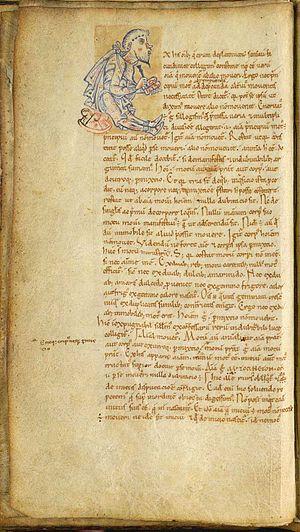
Le Songe de Scipion est un texte de Cicéron, au sixième et dernier livre du De Republica. Scipion Émilien, l'un des personnages qui dialoguent dans le De Republica, raconte un songe qu'il a fait une vingtaine d'années auparavant.
Le De Republica est un traité sur la politique, écrit par Cicéron en 54 av. J.-C.. L'ouvrage, écrit sous la forme d'un dialogue platonicien, traite de la meilleure forme d'État et de la manière de bien conduire un État. Cette question avait déjà été abordée par les Grecs avec La Politique d’Aristote et La République de Platon. Cicéron applique leurs analyses aux institutions de la République romaine, pour établir que la République du IIᵉ siècle av. J.-C. était la cité la plus proche de l’équilibre idéal formulé par ces théories. Il complètera ce traité par le De Legibus, ouvrage consacré à l’aspect législatif des institutions.